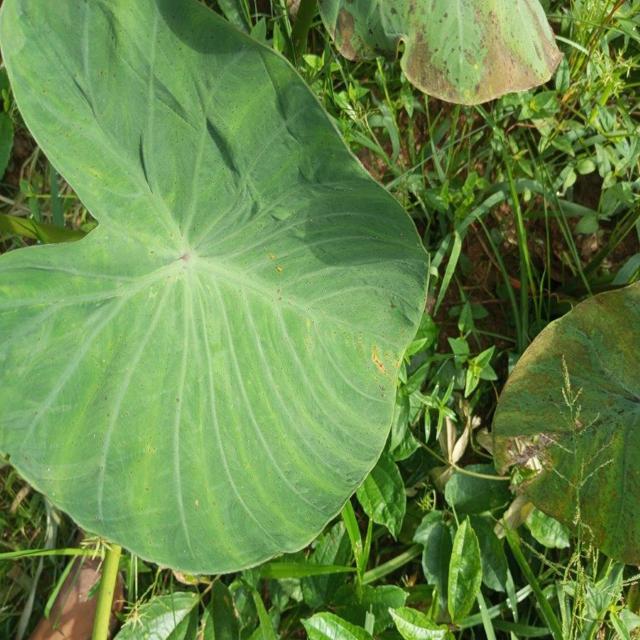
Label: Healthy